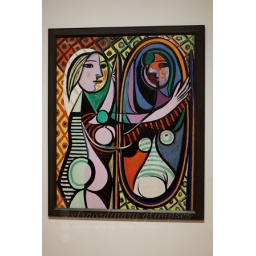
girl in mirror by picasso at museum of modern art